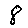
Label: 8